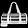
Label: Bag